Answer in natural language. Consider the 3D positions of the objects in the scene and not just the 2D positions in the image. Is the centerpoint of  white rhombus toilet at a higher height than stainless steel kitchen sink? Choose between the following options: no or yes
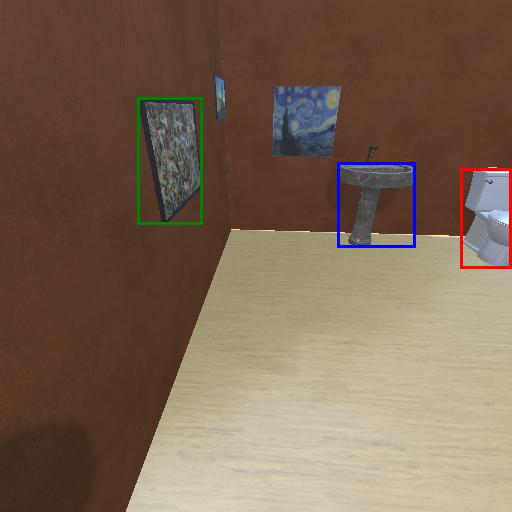
<answer>yes</answer>